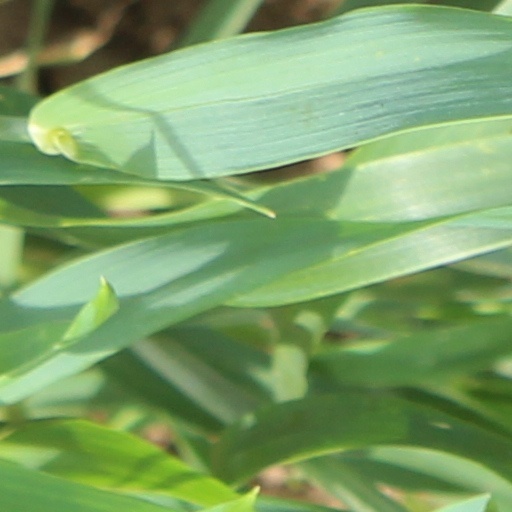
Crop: wheat